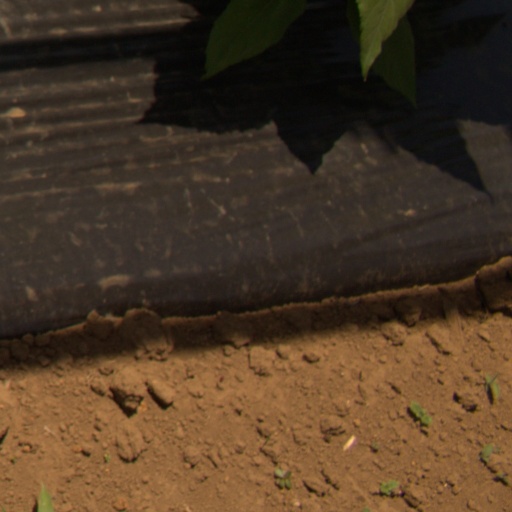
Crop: Jerusalem artichoke